Lathones

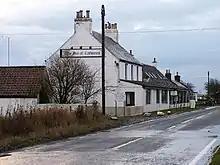
Lathones

The place-name 'Lathones' if first attested between 1452 and 1480 as 'Lathone'. The etymology is uncertain but thought to be from Scottish Gaelic 'leth' ('half, side') and 'tòn' ('backside, arse'). If so, the name was once 'leth thòine' ('the half of the rounded hill').